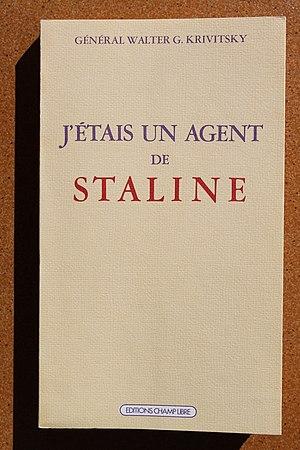
Samuel Ginsberg, dit Wariss Germanovich Krivitsky est un espion soviétique, qui fut chef des services de renseignements soviétiques en Europe occidentale avant de faire défection en octobre 1937 et de publier plusieurs récits apportant notamment un témoignage sur l'action du Komintern en Occident et ses rapports avec la Guépéou.
Champ libre est une maison d'édition créée à Paris en 1969 par Gérard Lebovici, Gérard Guégan, Alain Le Saux et Floriana Lebovici pour publier des ouvrages de critique sociale reflétant des courants de gauche critique et d'extrême gauche non léniniste de l'époque. De nombreux classiques de l'anarchisme, de la littérature, de l'histoire militaire et stratégique, et d'ouvrages sur les avant-gardes artistiques y seront également édités. En vingt-deux ans, Champ libre a publié 230 livres.